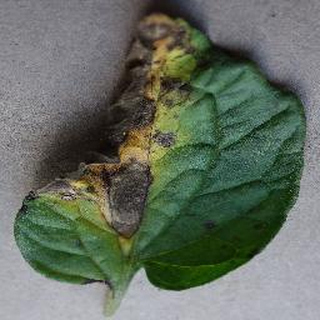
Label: tomato_early_blight